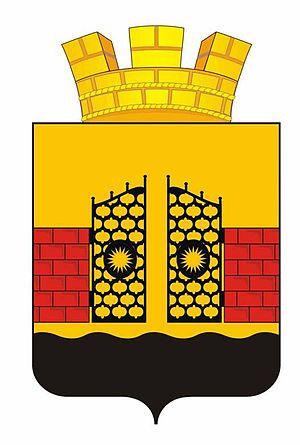
Tchernouchka est une ville du kraï de Perm, en Russie, et le centre administratif du raïon Tchernouchinski. Sa population s'élevait à 32 807 habitants en 2013.